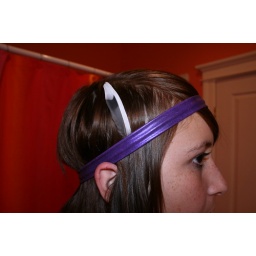
With yellow feathers in her hair and a dress cut down to there